Rainsburg, Pennsylvania

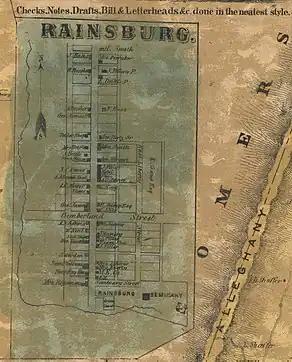
Map of Rainsburg in 1861

Notably, Rainsburg was home to the Allegheny Male and Female Seminary, founded by Samuel Williams, who arrived in Rainsburg in 1844 and raised funds to establish the school by selling 138 shares of stock with a par value of $25. The school, often referred to as Rainsburg Seminary, was chartered in 1853 by the Pennsylvania State Legislature with trustees Jacob Barndollar, George Slicer, J. W. Crawford, A. C. James, W. S. Cunningham, George Bortz, Elias Gump, C. Graham, and Williams. A Methodist-affiliated institution, the school was very successful for a short time. However, as most of its students came from the South and national tensions soared in advance of the Civil War, the school encountered serious retention problems. Upon the outbreak of the Civil War, the students from Maryland and Virginia withdrew, and others enlisted in the military. The school was then closed, and the property was sold by the sheriff sometime after 1867. In 1875, the community school moved into the seminary building, which later housed the Independent Order of Odd Fellows Lodge #730. The seminary building, which is now a residence, features a pedimented gable end with fanlight and cupola above as well as a one-story full-facade porch over the seminary's entrance. The window in the second story's central bay features four-pane surrounds in contrast to the double-sash, six-over-six windows throughout the rest of the exterior. The interior features a broad central solid oak staircase, which reaches to the small octagonal louvered belfry.